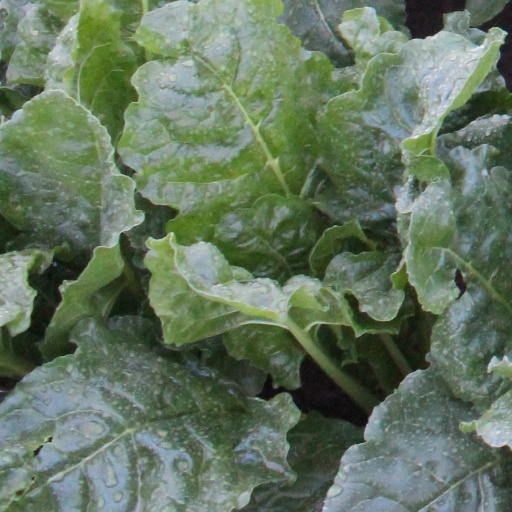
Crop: sugar beet